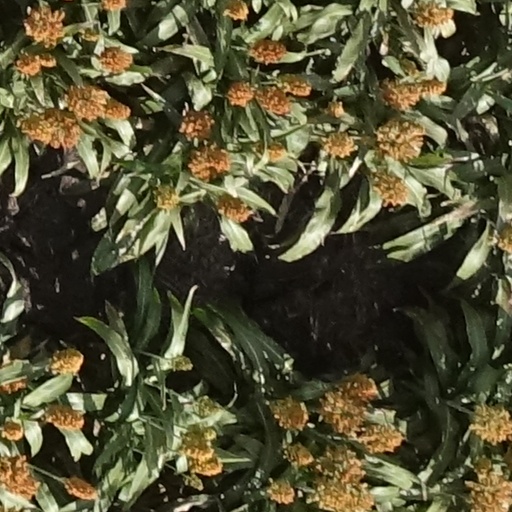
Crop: sorghum